Viernes Negro

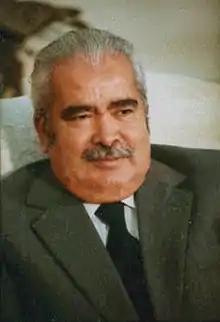
Luis Herrera Campins

When Luis Herrera Campins became President in 1979, he received a "mortgaged Venezuela". Viernes Negro in Venezuela was preceded by events such as the departure of Venezuela from the gold standard, the nationalization of oil, and the beginning of a stage of decreasing public spending compared with State revenue. The situation worsened and was evident with the fall in oil prices that led to oil exports dropping from $19.3 billion in 1981 to around $13.5 billion in 1983 (a decrease of 30%), and the beginning of the Latin American debt crisis. These events produced a flight of capital of almost $8 billion and a corresponding decline in international reserves. President Herrera Campins also created different exchange rates for imports and exports, creating economic distress in national revenue and for transfer of goods, which contributed to the decline and ultimate devaluation.